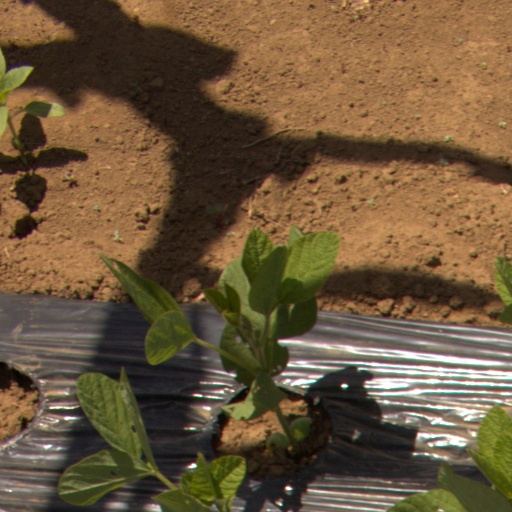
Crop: Jerusalem artichoke